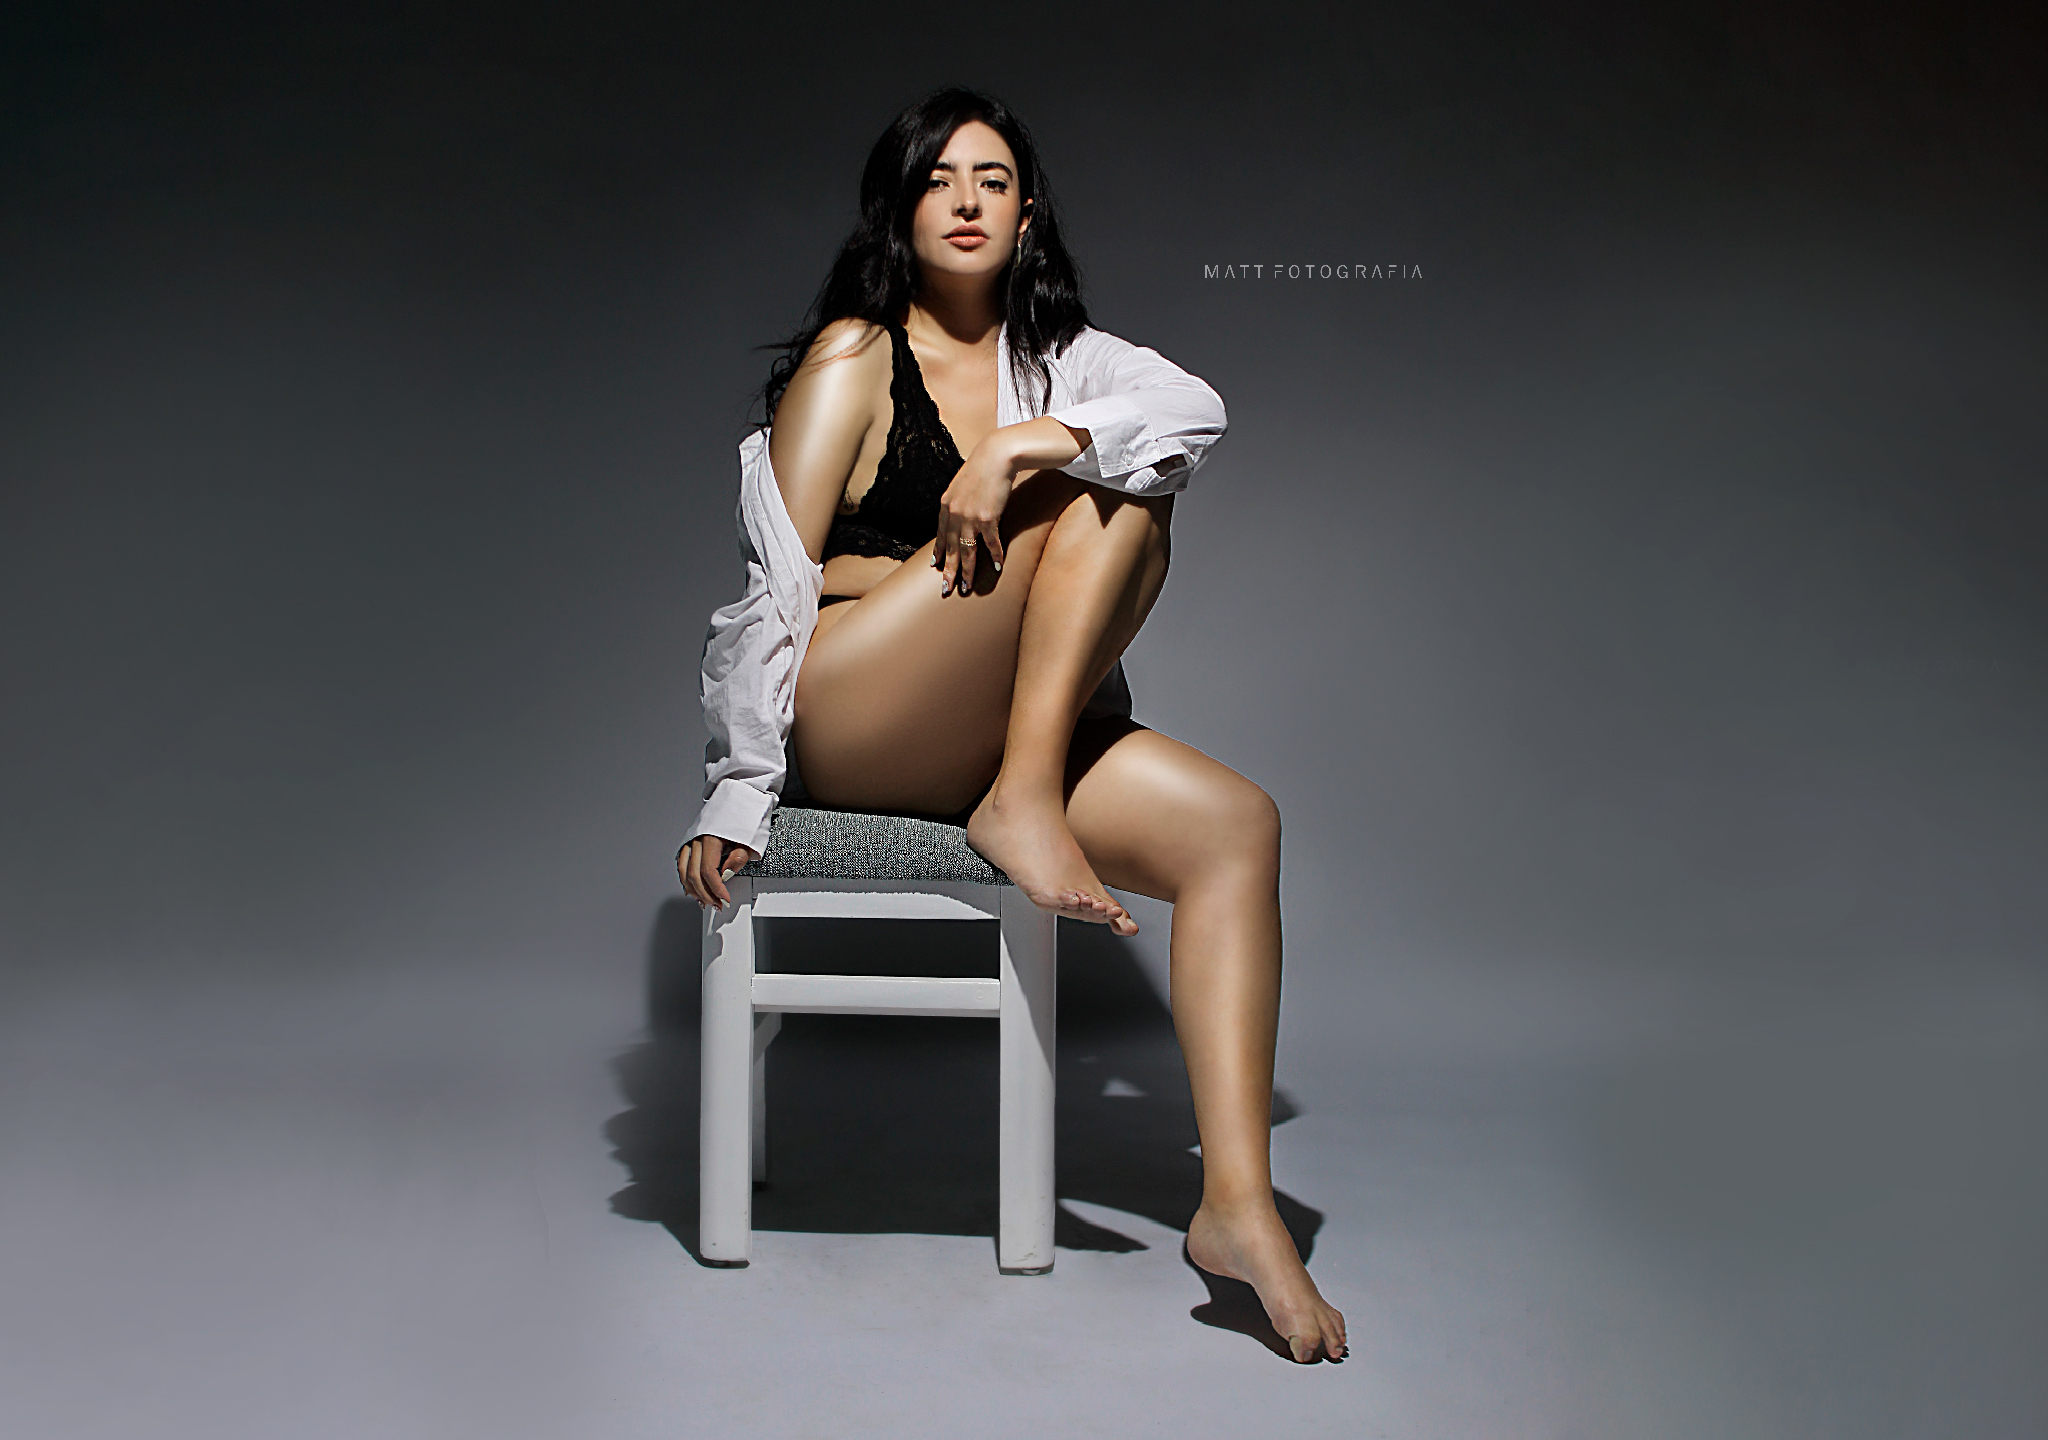
model, hair, jeans, hand, leg, comfort, human body, flash photography, knee, thigh, automotive design, eyewear, waist, elbow, art model, brassiere, human leg, fashion model, sitting, electric blue, brown hair, fashion design, foot, abdomen, chair, undergarment, graphics, chest, lingerie, leisure, photo shoot, advertising